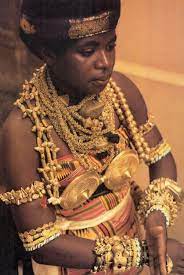
Kii nii nag ab jigéen la joo xamente ni boo ko gisee, boo gisee lu mu sol dafa "respecter tradition" bi ndaxte muy mel ni ay fer walla sax li ñiy faral di for ci géej bi la "transformer" def ko bëtt ko def ko kom ay fer di ko sol. Lii nag "tradition" dëgg la, aada dëgg la, cosaan dëgg la.